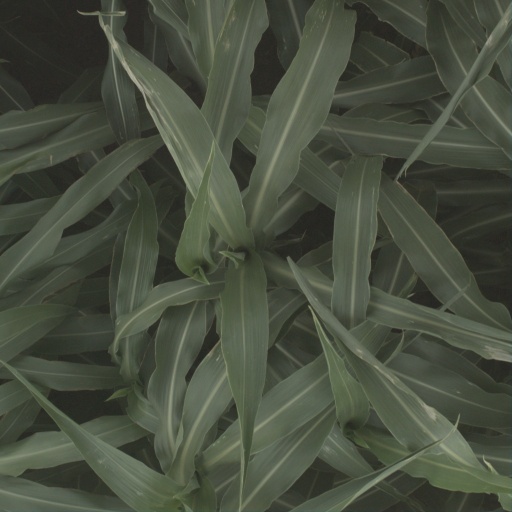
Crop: sorghum